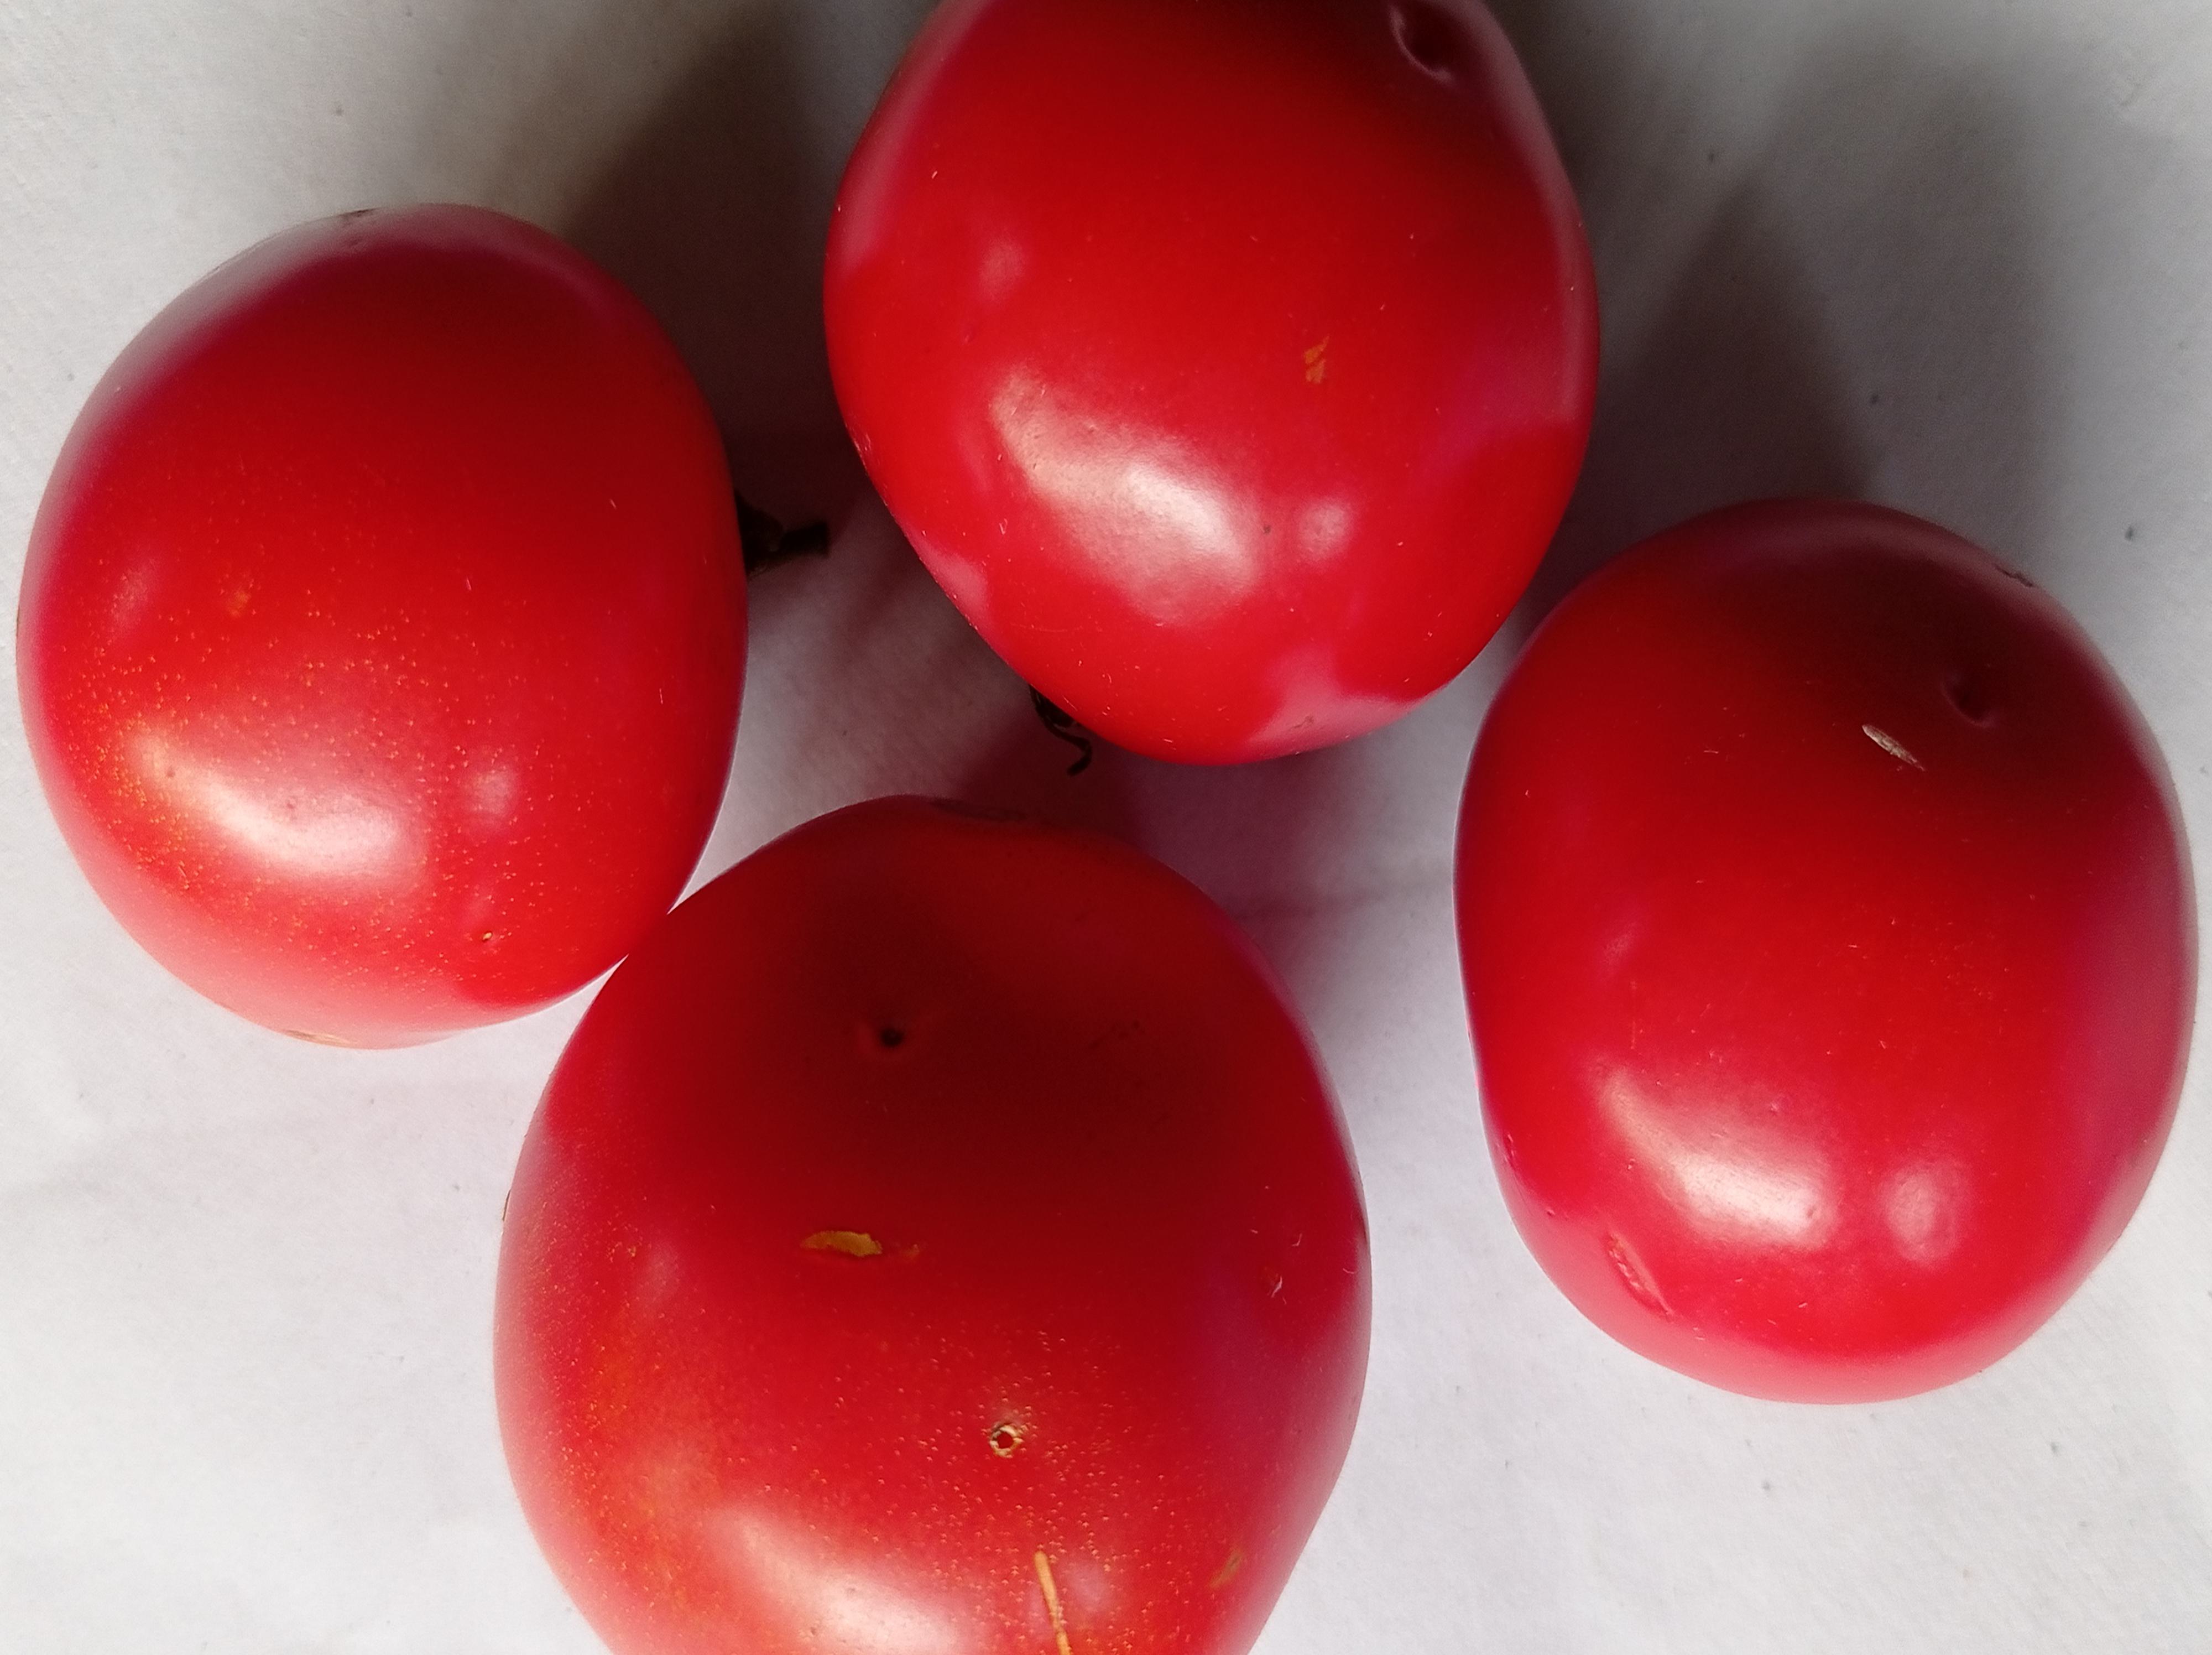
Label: Fresh